Erismatopterus

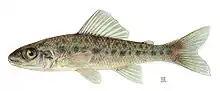
Modern "trout-perch" "Percopsis omiscomaycus"native east of the Rocky Mountains

On average, adult "Erismatopterus levatus" are about with an upper size limit around . This is smaller than adults of "Amphiplaga" but larger than adults of either "Libotonius" species. The body of "E. levatus" was speckled with small dark spots in life along with larger dark patches along the back and midline. At the time, Grande (1984) reported that no specimens had been preserved with an adipose fin as is found on living "Percopsis" species, but distortion of the upper back between Dorsal fin and caudal fin suggests adults may have had one in life. The backbone is composed of between 13 and 14 precaudal vertebrae plus 15 to 17 caudal vertebrae. The dorsal fins have between 7–9 fin rays, with two unbranched and 6–7 branched rays. The anal fin is between 7–8 rays of which two are unbranched. The caudal fin is formed from two unbranched rays and two groups of 8 branched rays in a 1,8,8,1 pattern from top to bottom.